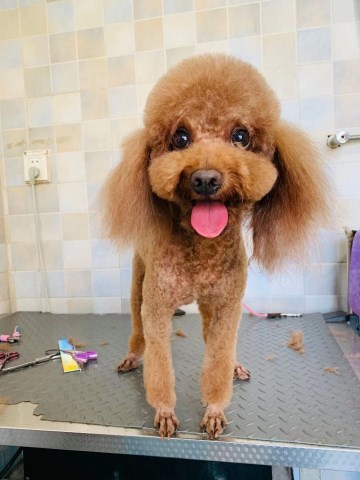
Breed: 7449-n000128-teddy